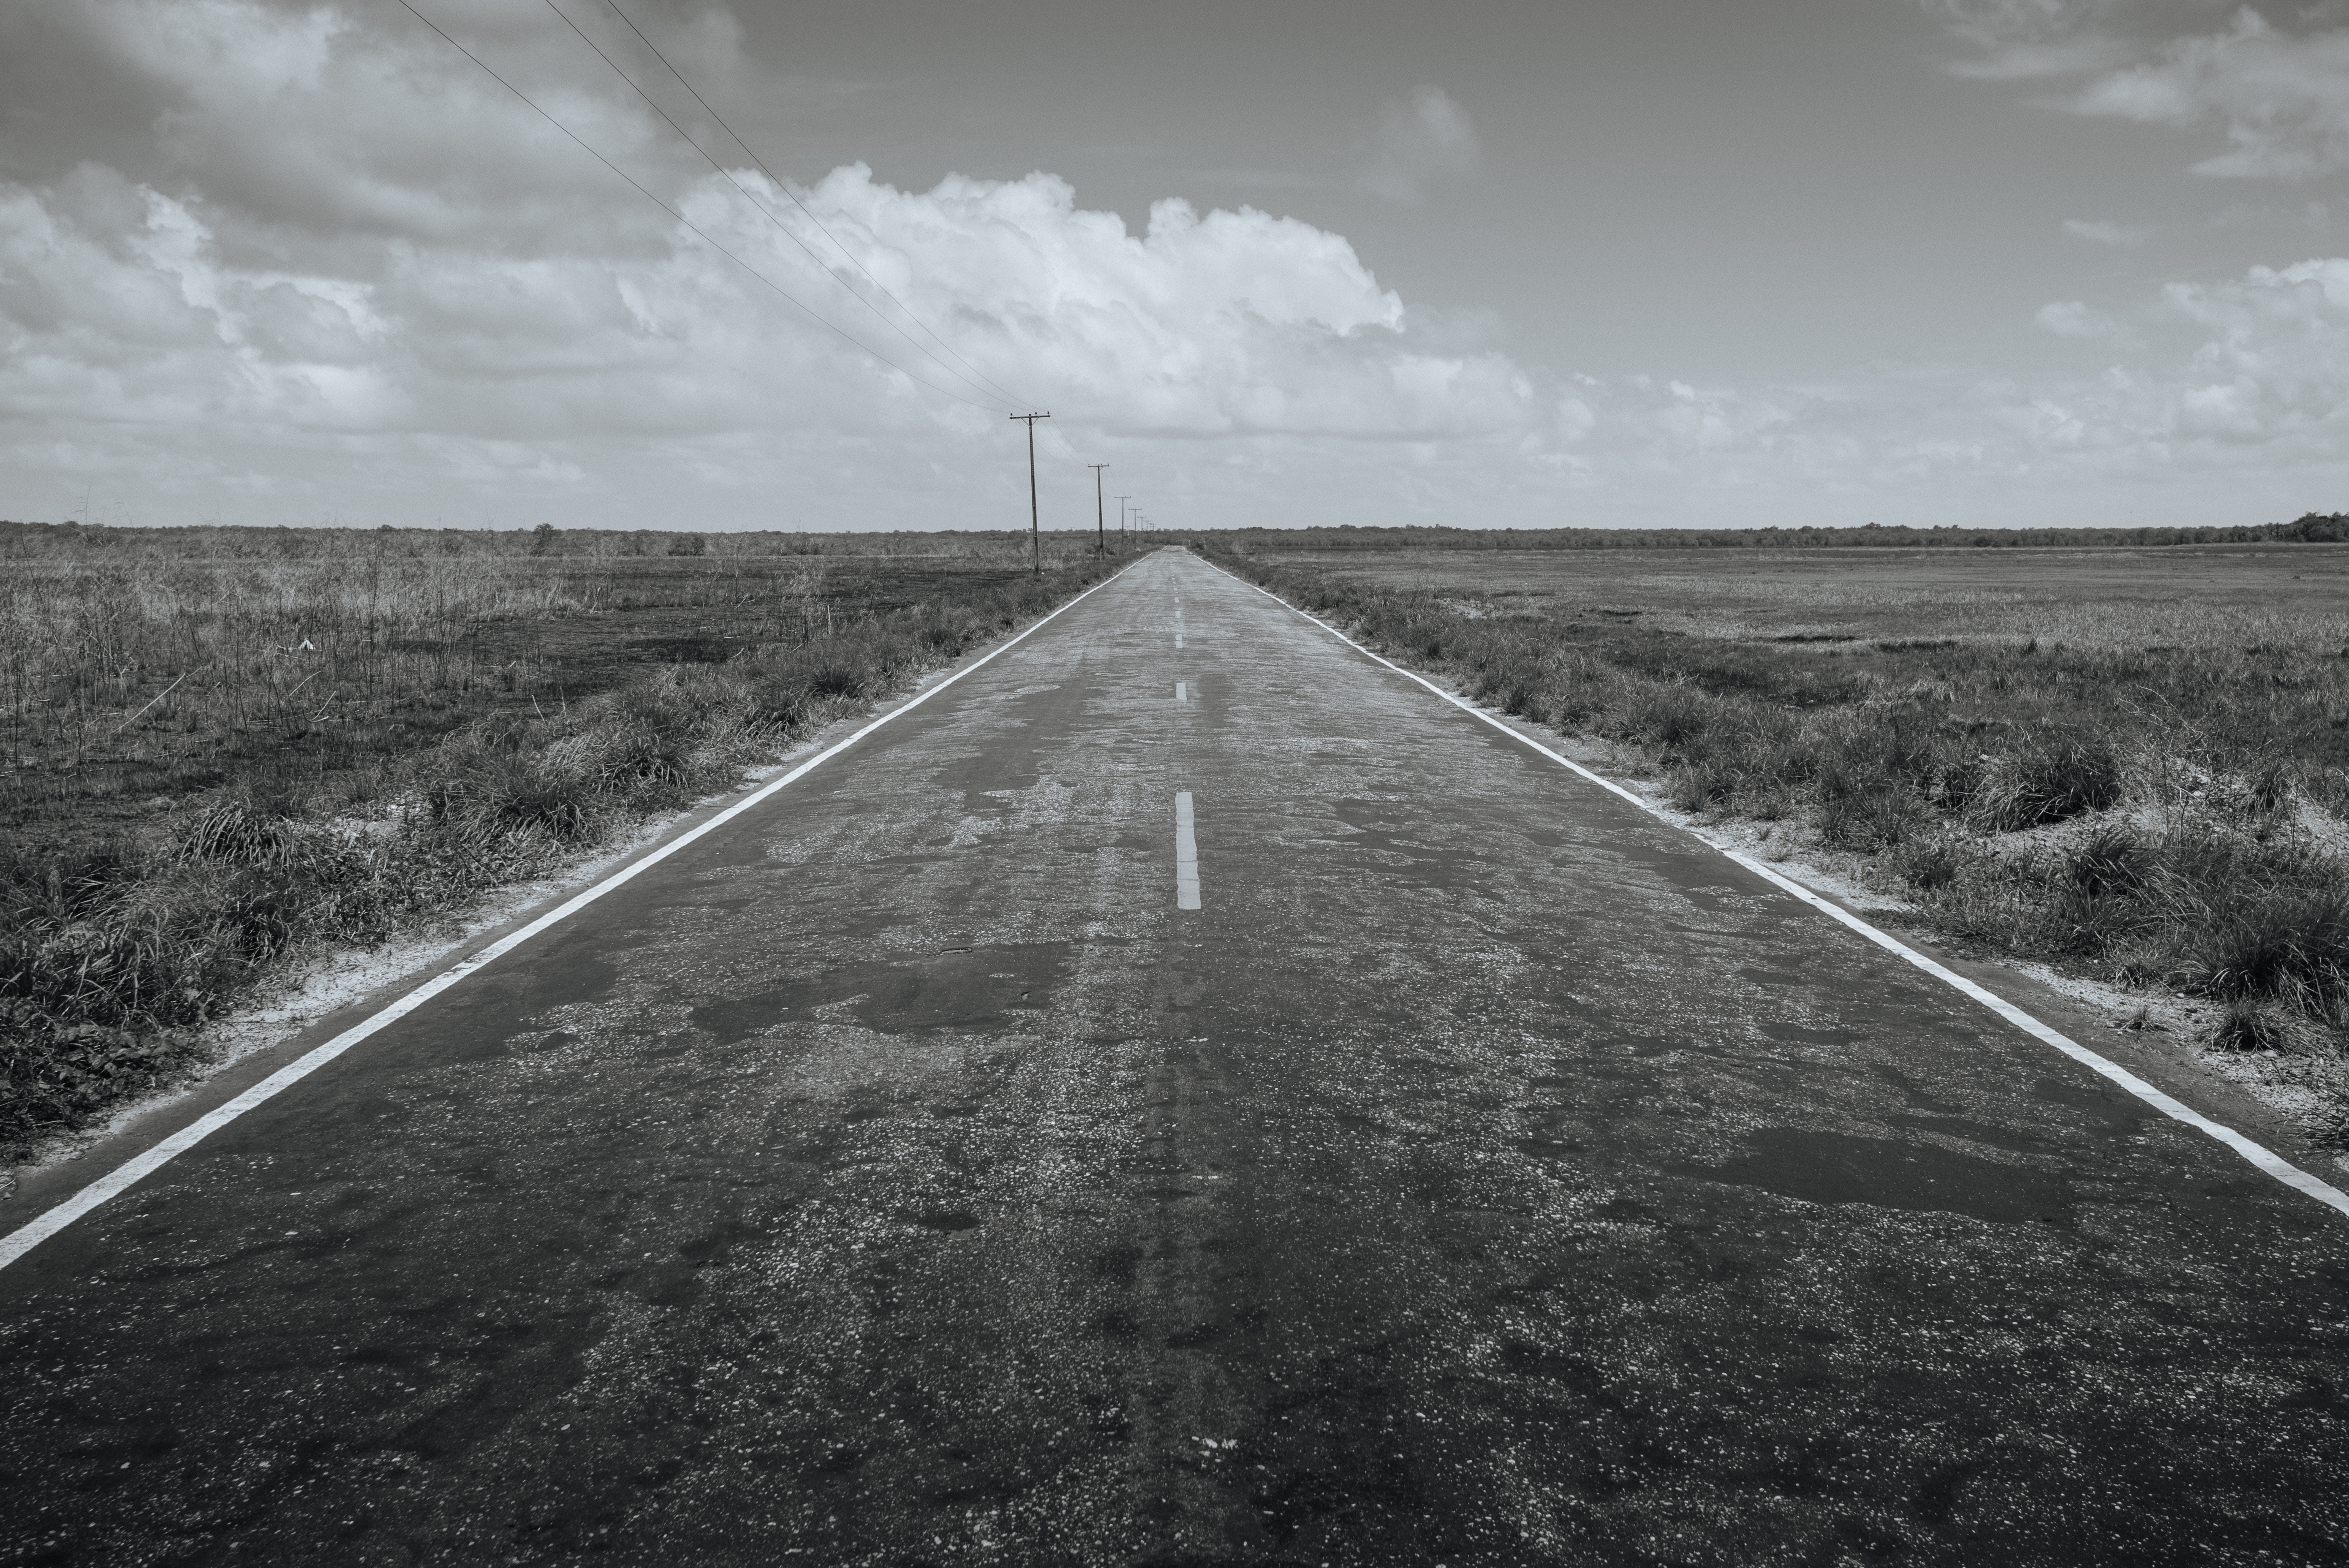
landscape, horizon, mountain, black and white, track, road, field, hill, highway, asphalt, travel, freeway, transportation, transport, rural, direction, journey, empty, freedom, monochrome, trip, route, road trip, infrastructure, way, destination, rural area, aerial photography, monochrome photography, atmospheric phenomenon